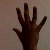
The image shows a hand gesture representing the number 5 in Indian Sign Language.